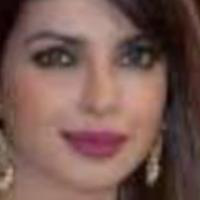
Age group: age 31-40